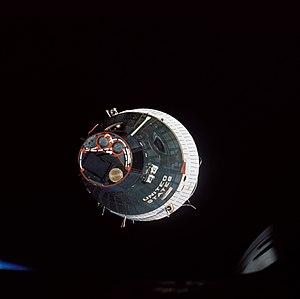
Frank Borman, né le 14 mars 1928 à Gary dans l'Indiana, est un militaire, pilote d'essai, astronaute et homme d'affaires américain.
Gemini 7 est la quatrième mission habitée du programme Gemini et la dixième mission spatiale habitée américaine. En 2010, la capsule est exposée au Steven F. Udvar-Hazy Center, Chantilly, Virginie, États-Unis.
Le vaisseau spatial Gemini est le deuxième type de véhicule spatial américain mis au point par la NASA pour ses missions habitées. Il est développé dans le cadre du programme Gemini dont l'objectif principal est de répéter et mettre au point les différentes manœuvres orbitales que devront effectuer les équipages du programme Apollo : changement d'orbite, rendez-vous entre deux vaisseaux, sortie extra-véhiculaire et séjour de longue durée dans l'espace. Le vaisseau est utilisé au cours de 12 missions spatiales entre 1964 et 1966 dont dix avec équipage. Conçu initialement comme une évolution du vaisseau Mercury, il est à la fin un vaisseau radicalement différent. D'une masse de 3,85 tonnes, il peut emporter deux astronautes pour une mission de deux semaines. Il est équipé d'un radar pour les opérations de rendez-vous, d'un ordinateur de navigation et l'énergie est fournie par des piles à combustibles.